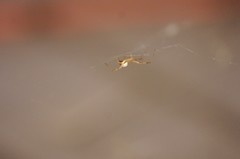
Species: Lactrodectus_hesperus